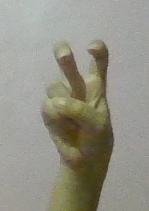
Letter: toot